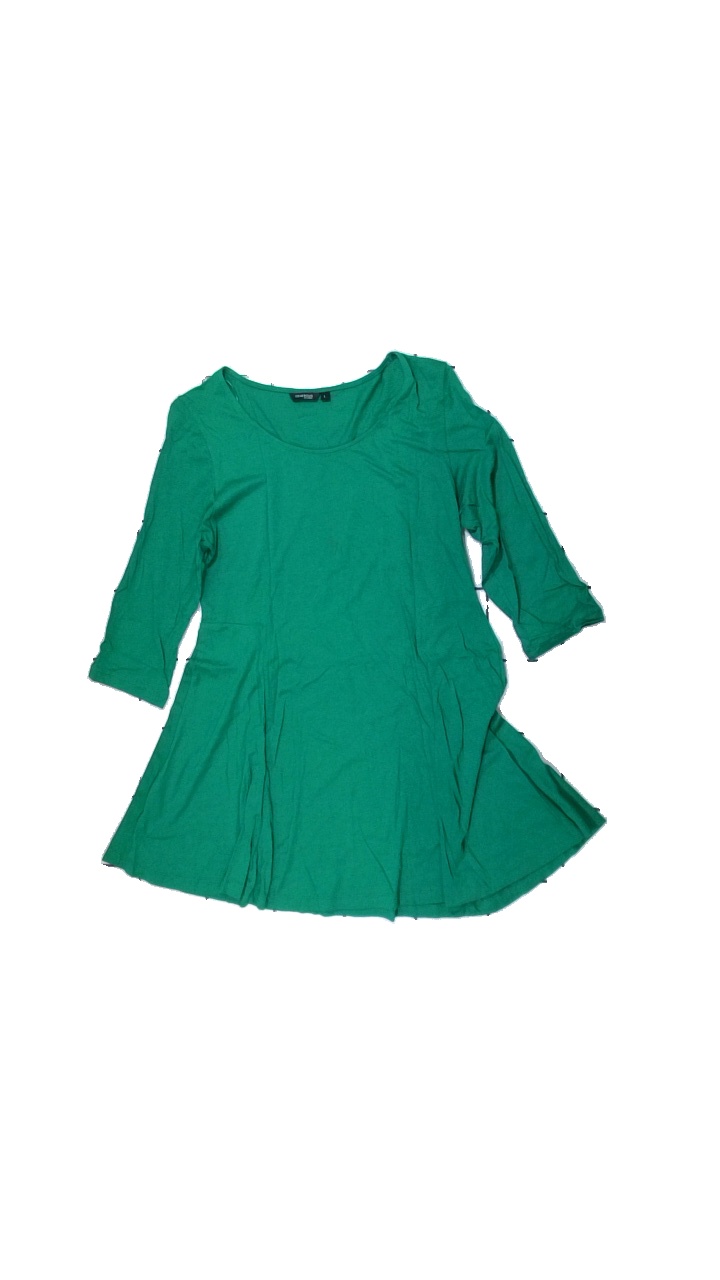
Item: Dress (Ladies)
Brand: Generous
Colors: Green
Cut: Regular, C-collar
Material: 56% cotton, 44% viscose
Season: All
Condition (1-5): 3
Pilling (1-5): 3
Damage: Pilling
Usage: Export
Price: <50